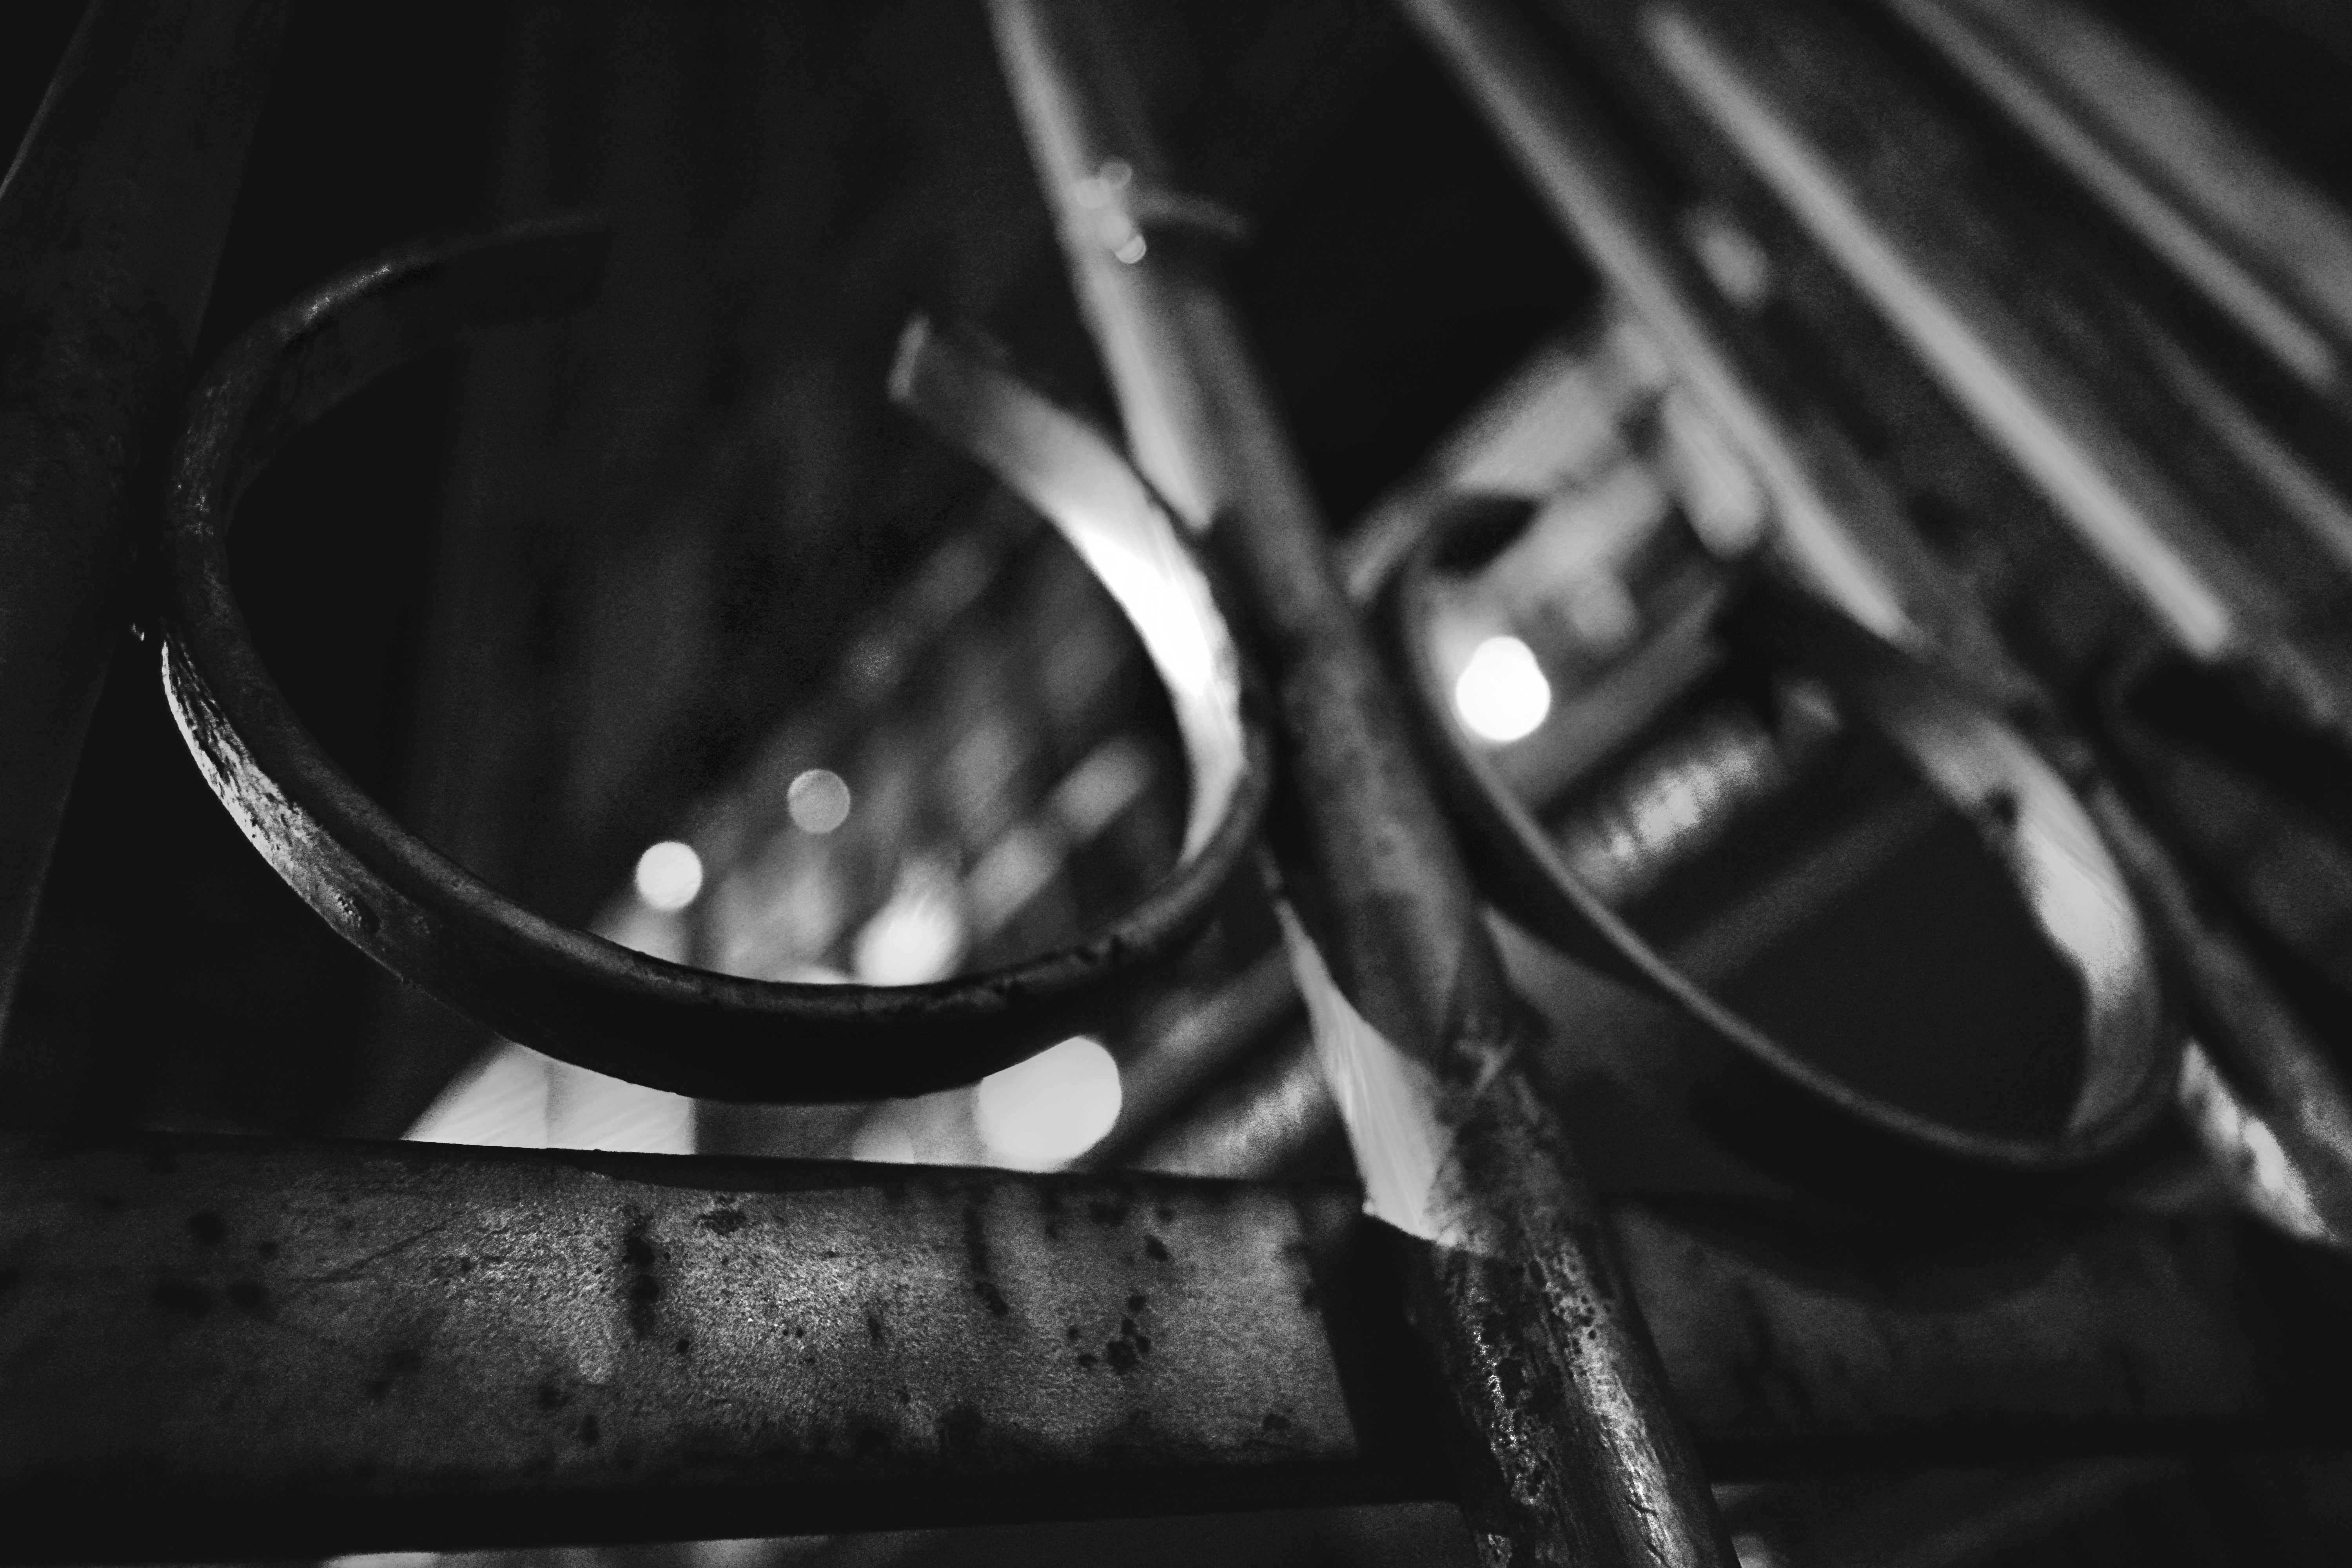
light, black and white, white, photography, darkness, black, monochrome, close up, glasses, shape, macro photography, monochrome photography, film noir, single lens reflex camera